New York Air National Guard

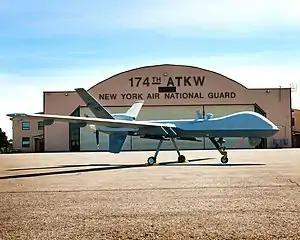
MQ-9 Reaper of the 174th Attack Wing

Currently operates the MQ-9 Reaper unmanned aerial vehicle (UAV). Its mission is to provide qualified airmen and weapon systems engaging in global air, space and cyberspace operations; supporting homeland defense, joint operations and aid to civil authorities at the direction of the Governor.